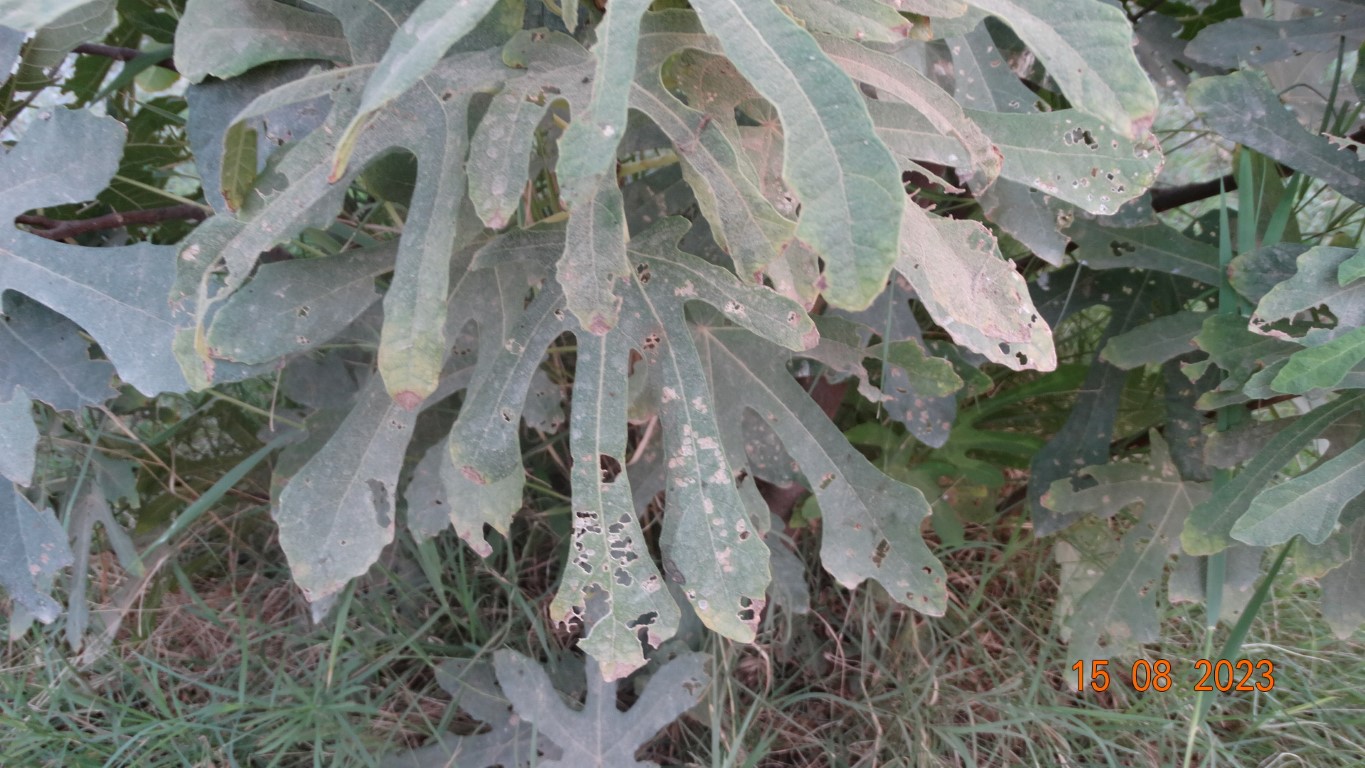
Label: infected